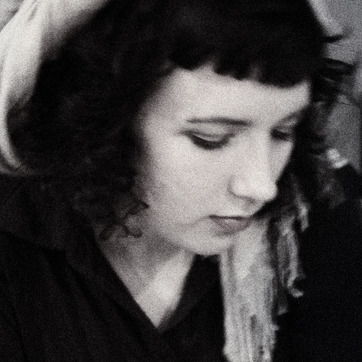
Material: skin